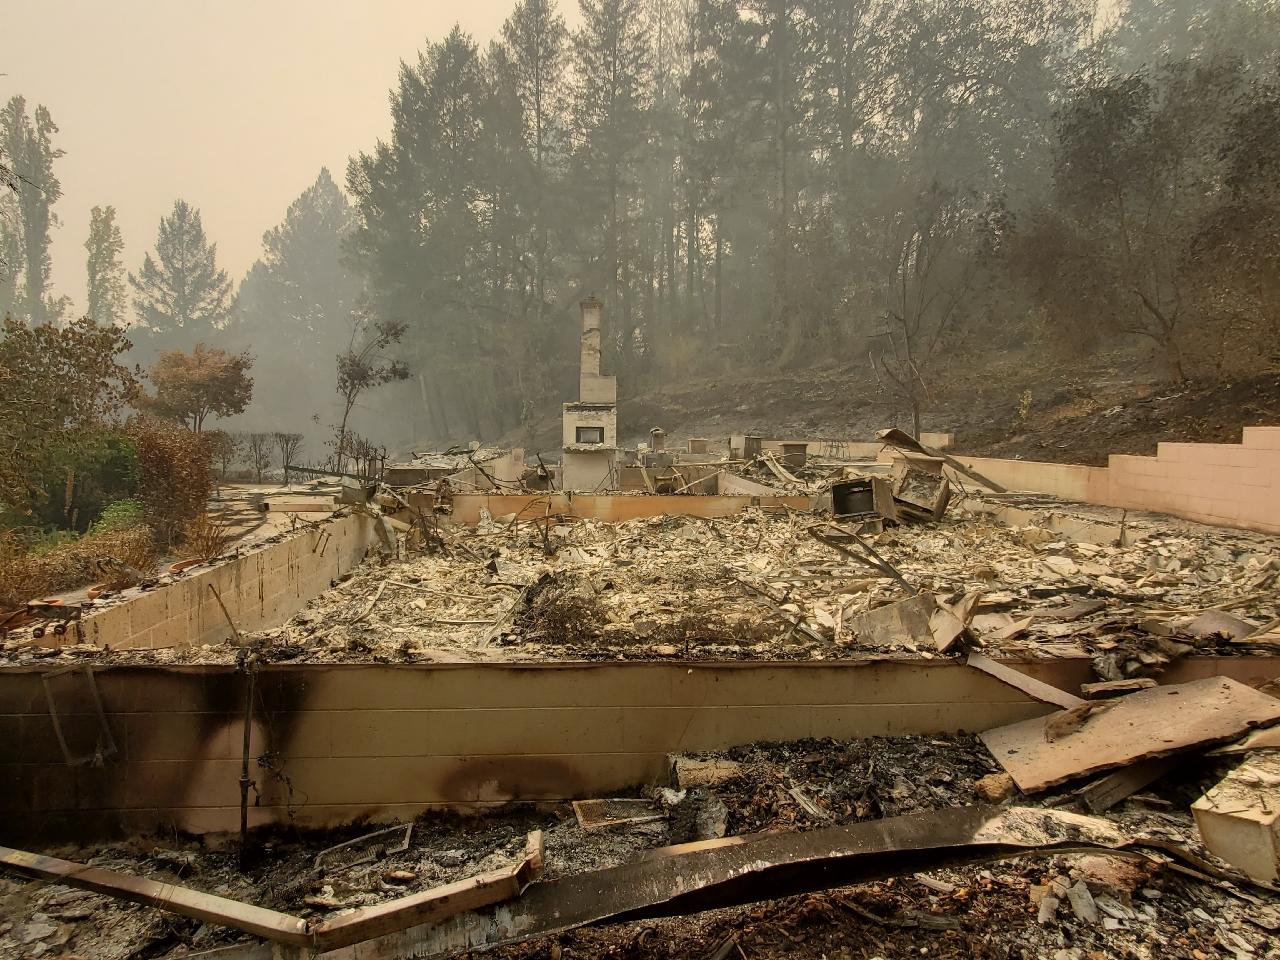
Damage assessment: destroyed